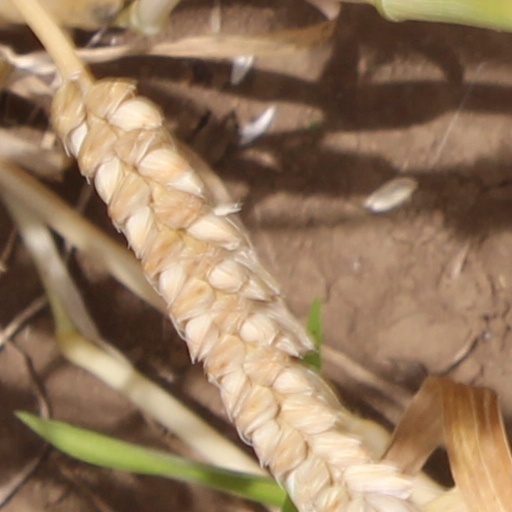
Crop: wheat